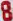
Number: 8